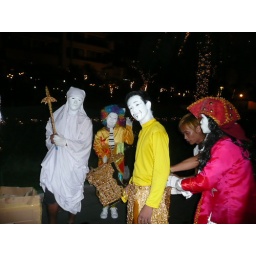
Mimes preparing to stand still on little boxes in the middle of the street